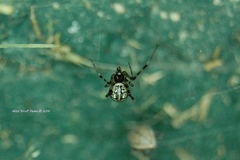
Species: Parasteatoda_tepidariorum